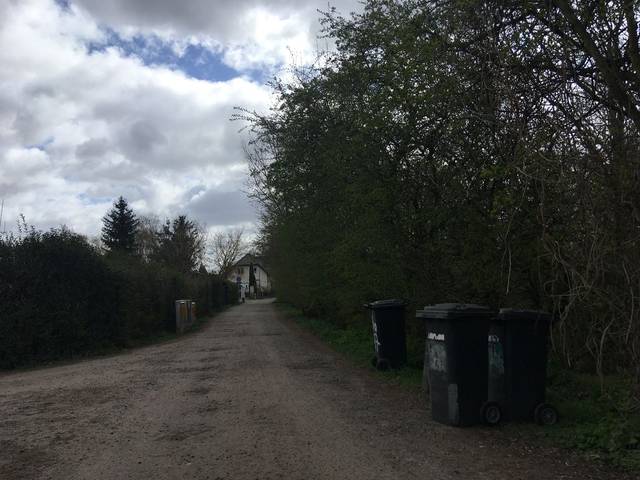
Region: Germany
Coordinates: 52.601, 13.415